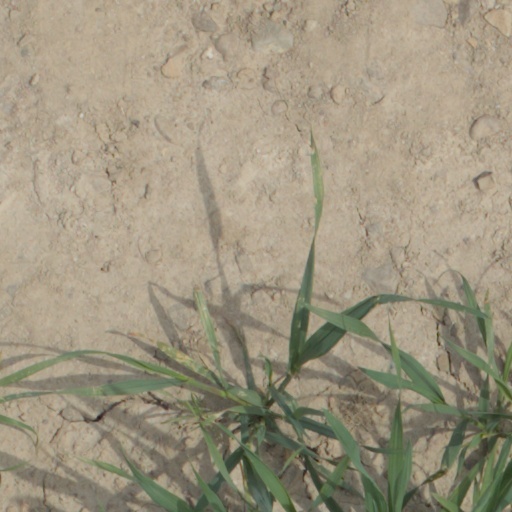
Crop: wheat